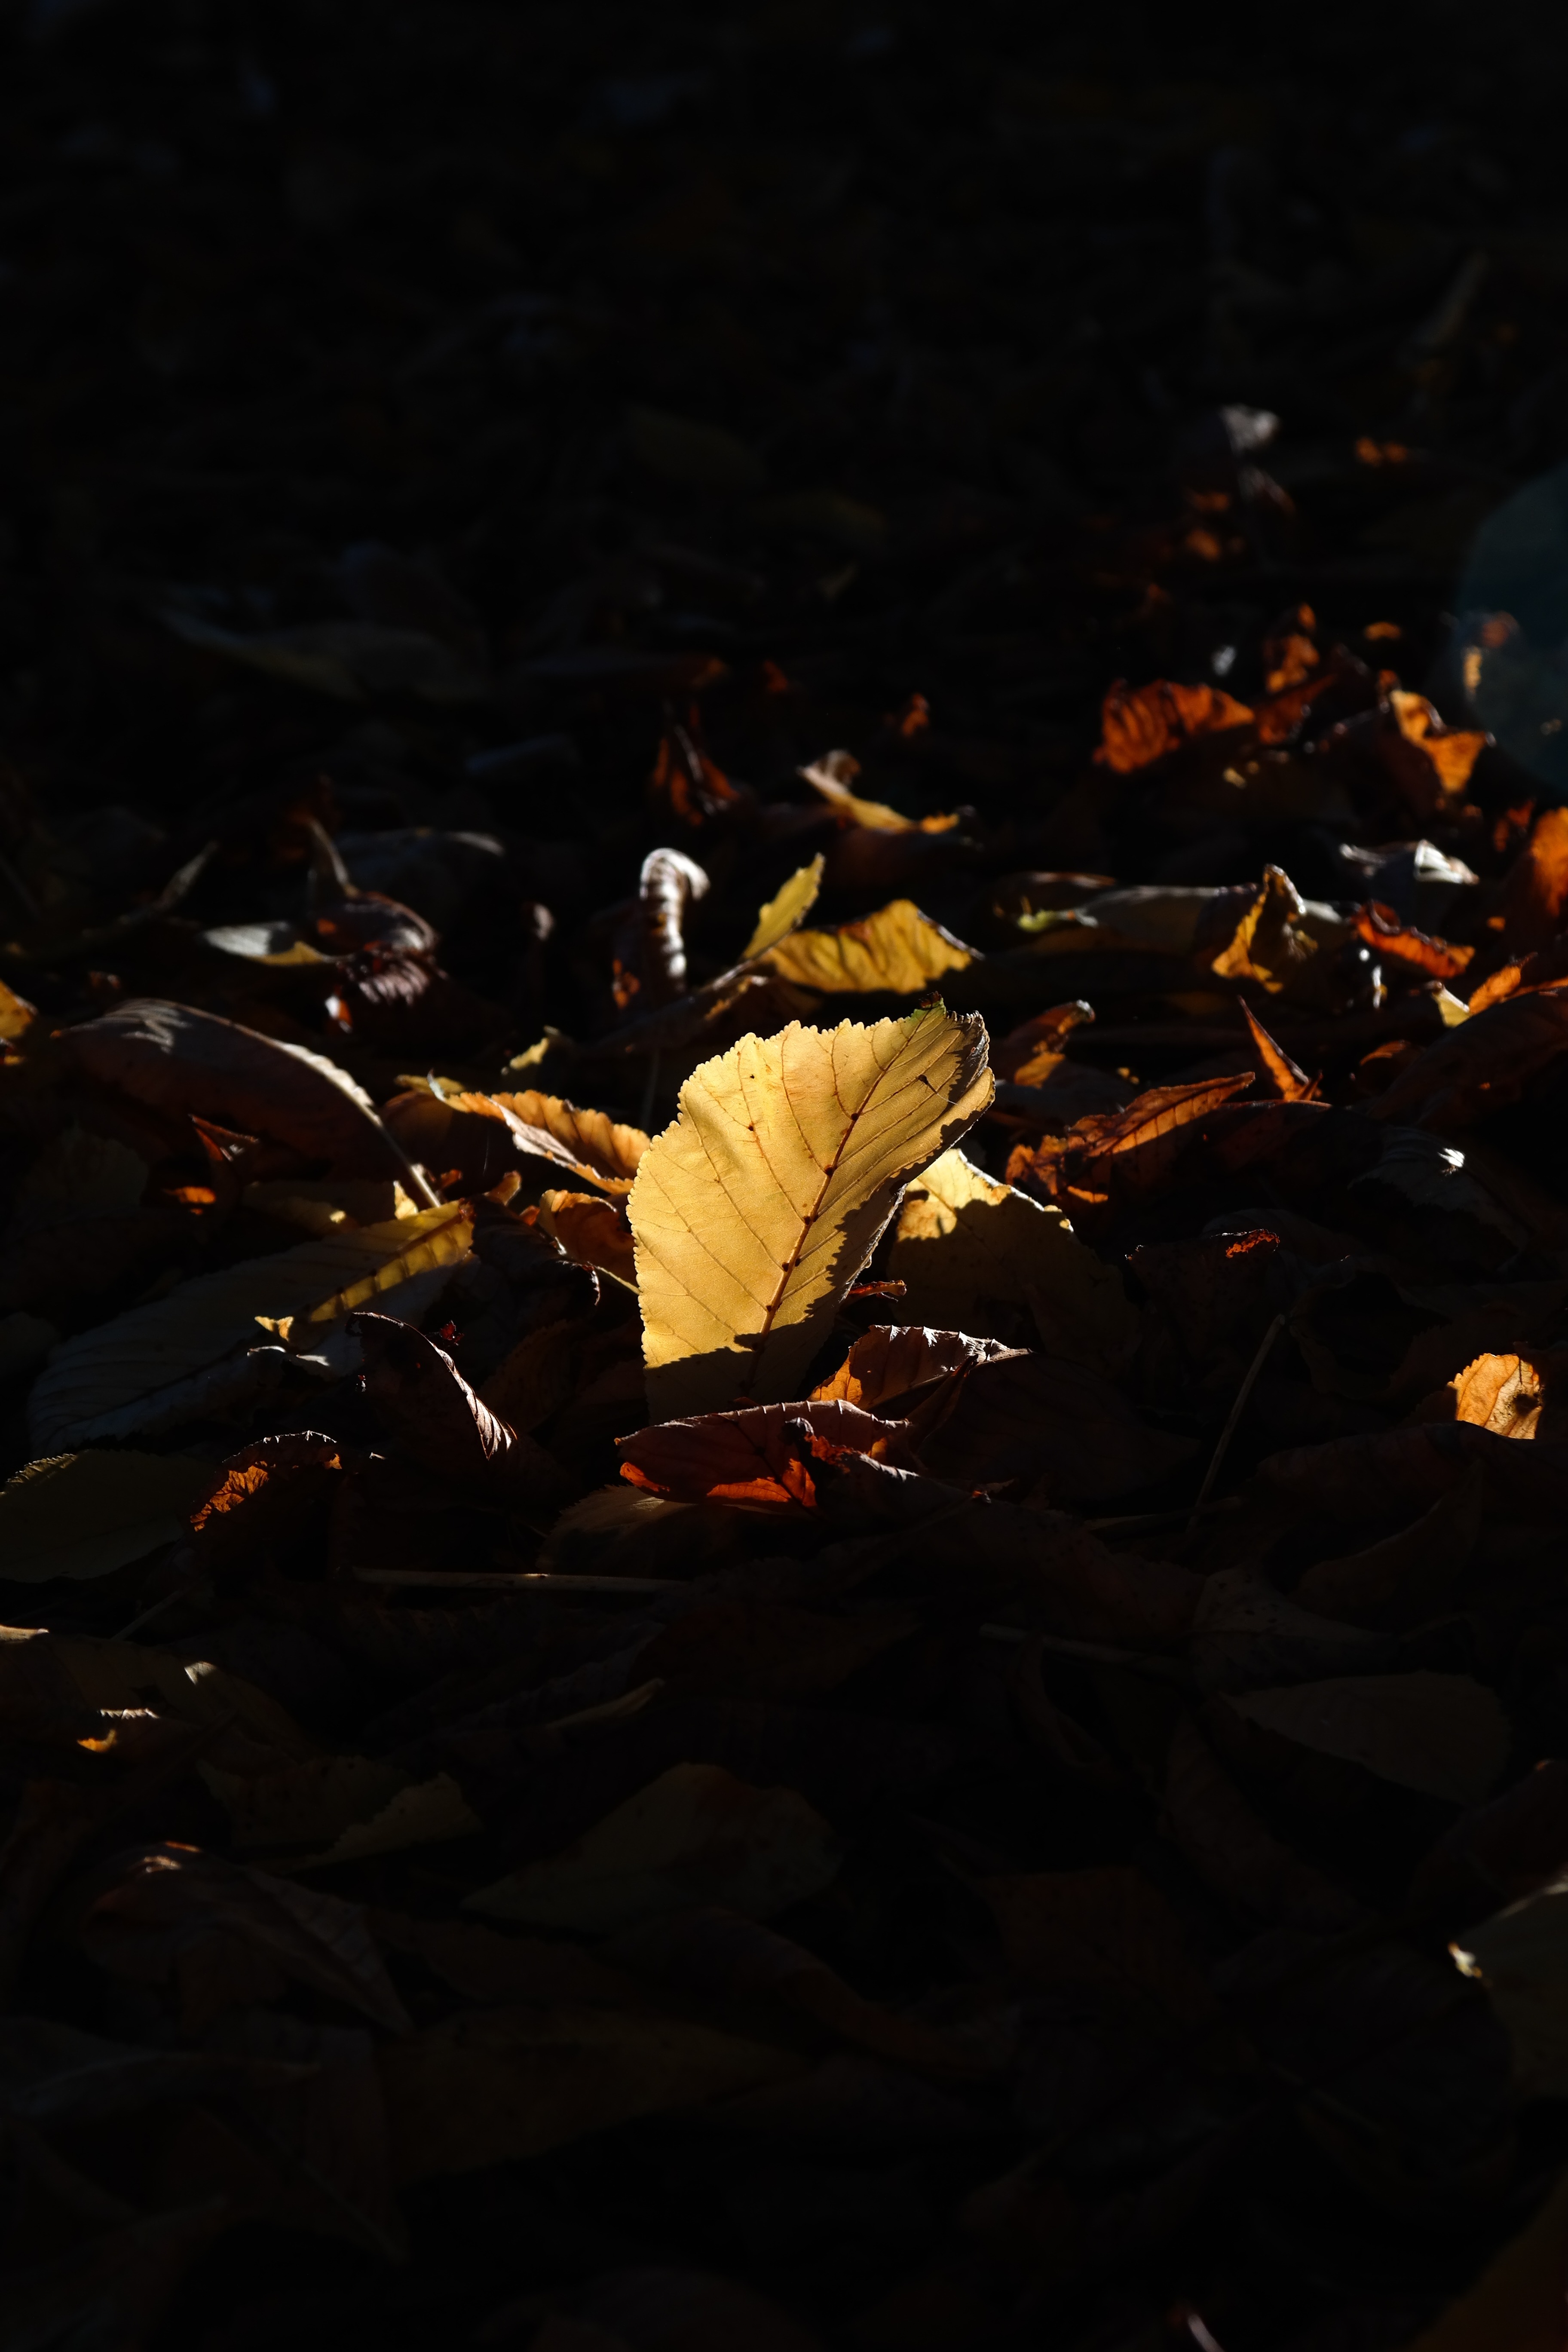
light, night, leaf, flower, reflection, autumn, darkness, yellow, leaves, fall color, back light, macro photography